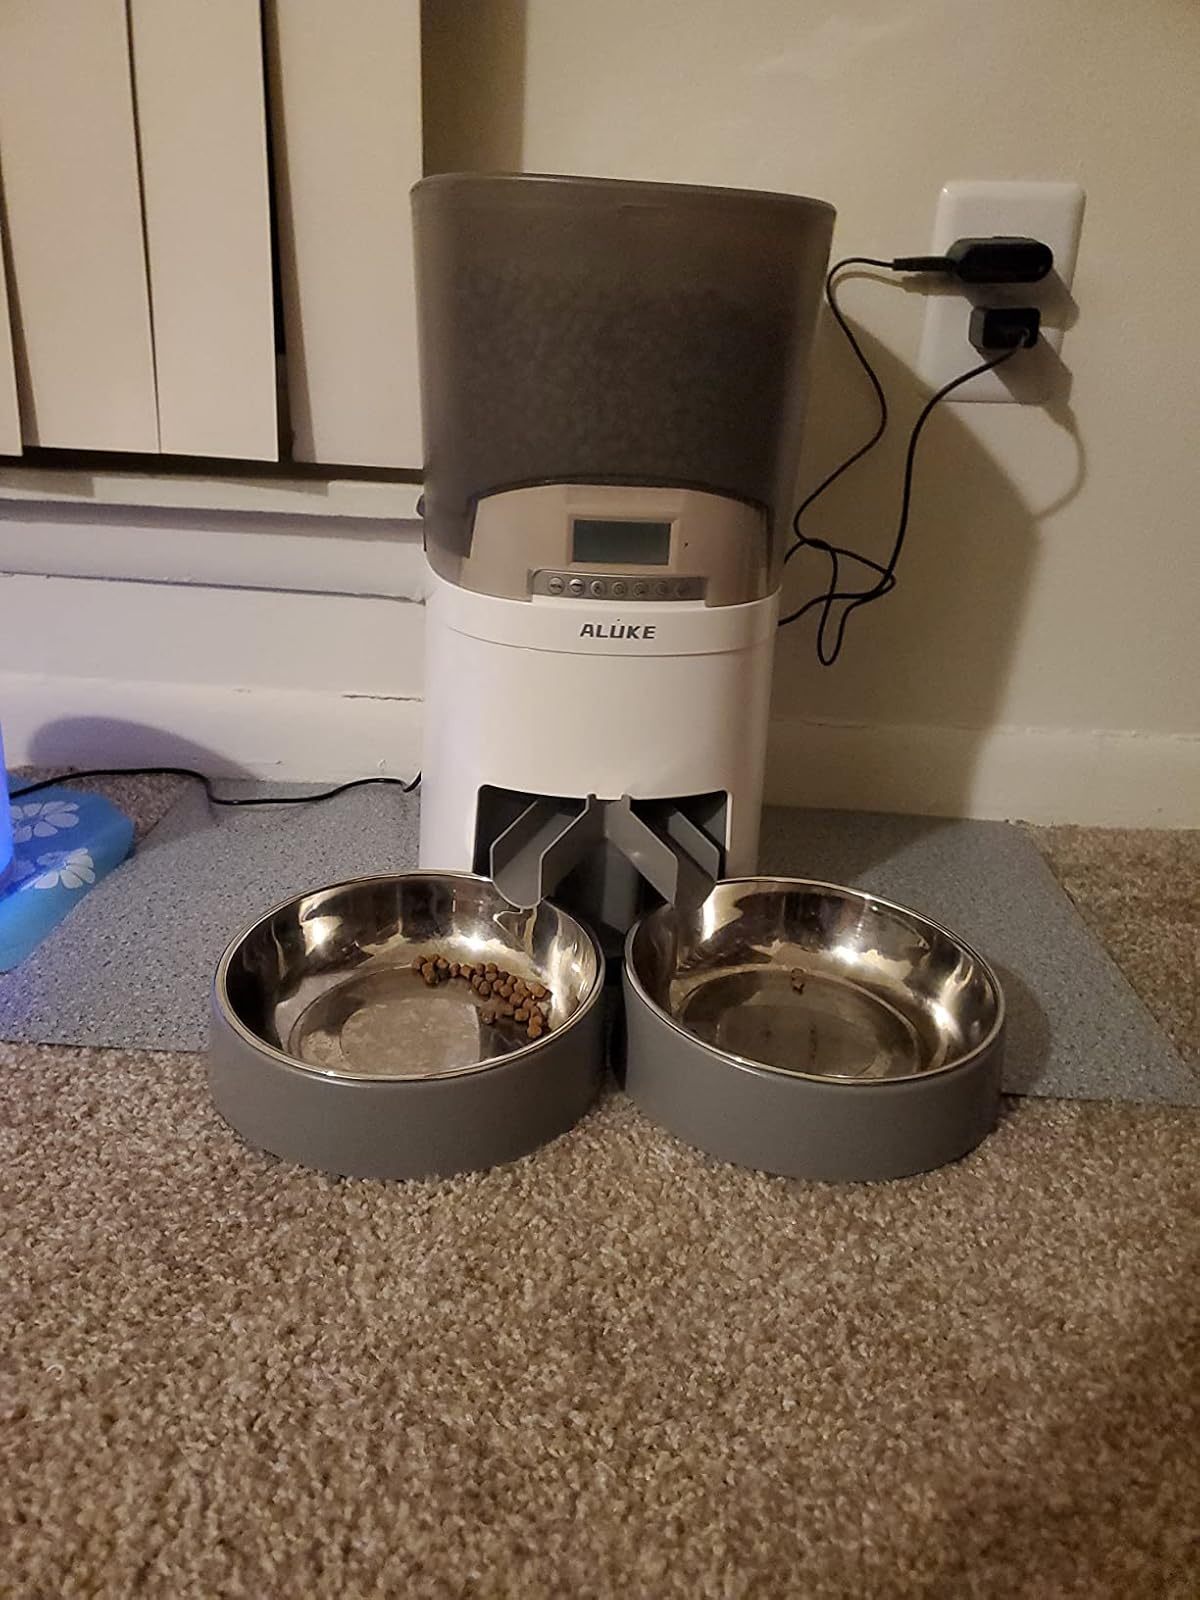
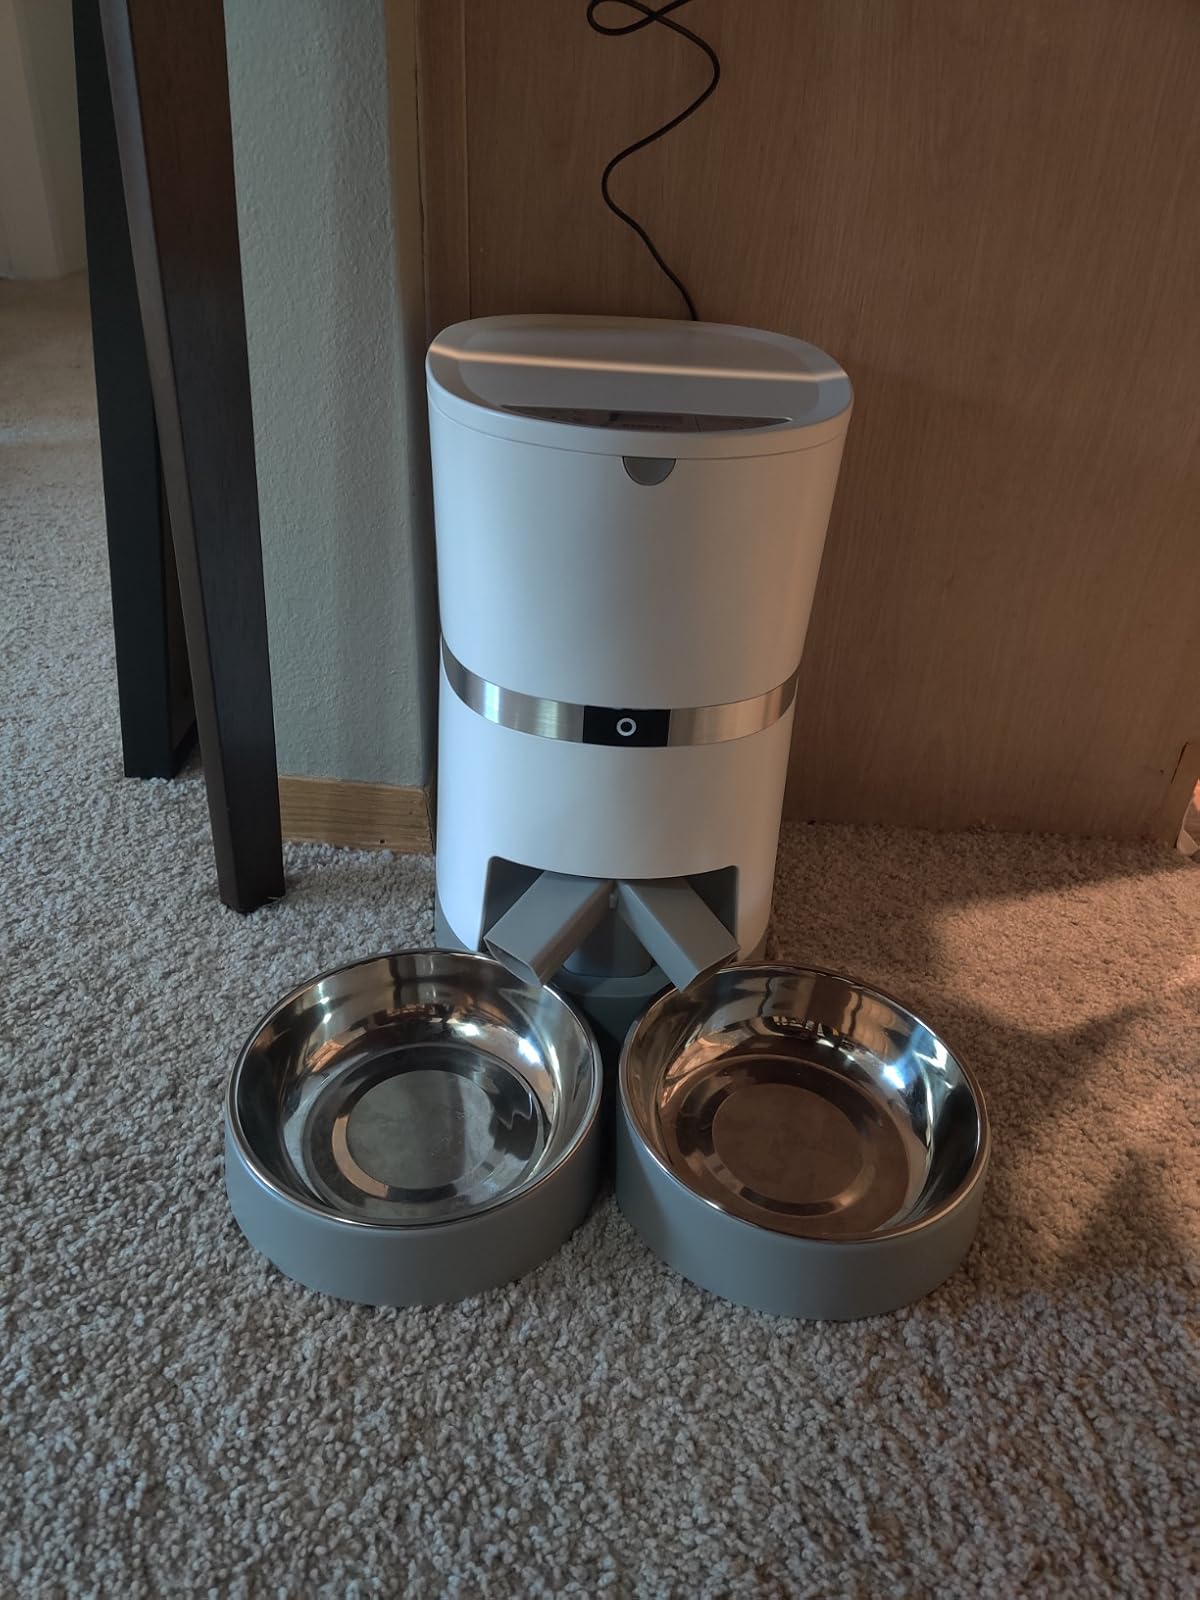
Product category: items_feeder
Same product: no